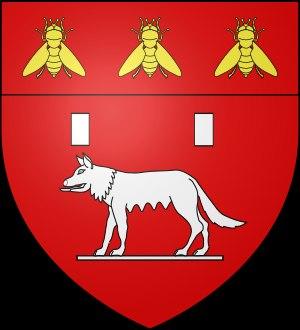
Le titre de duc de Plaisance et de l'Empire a été créé le 24 avril 1808 par Napoléon Iᵉʳ au profit de Charles-François Lebrun, troisième consul et architrésorier de l'Empire.